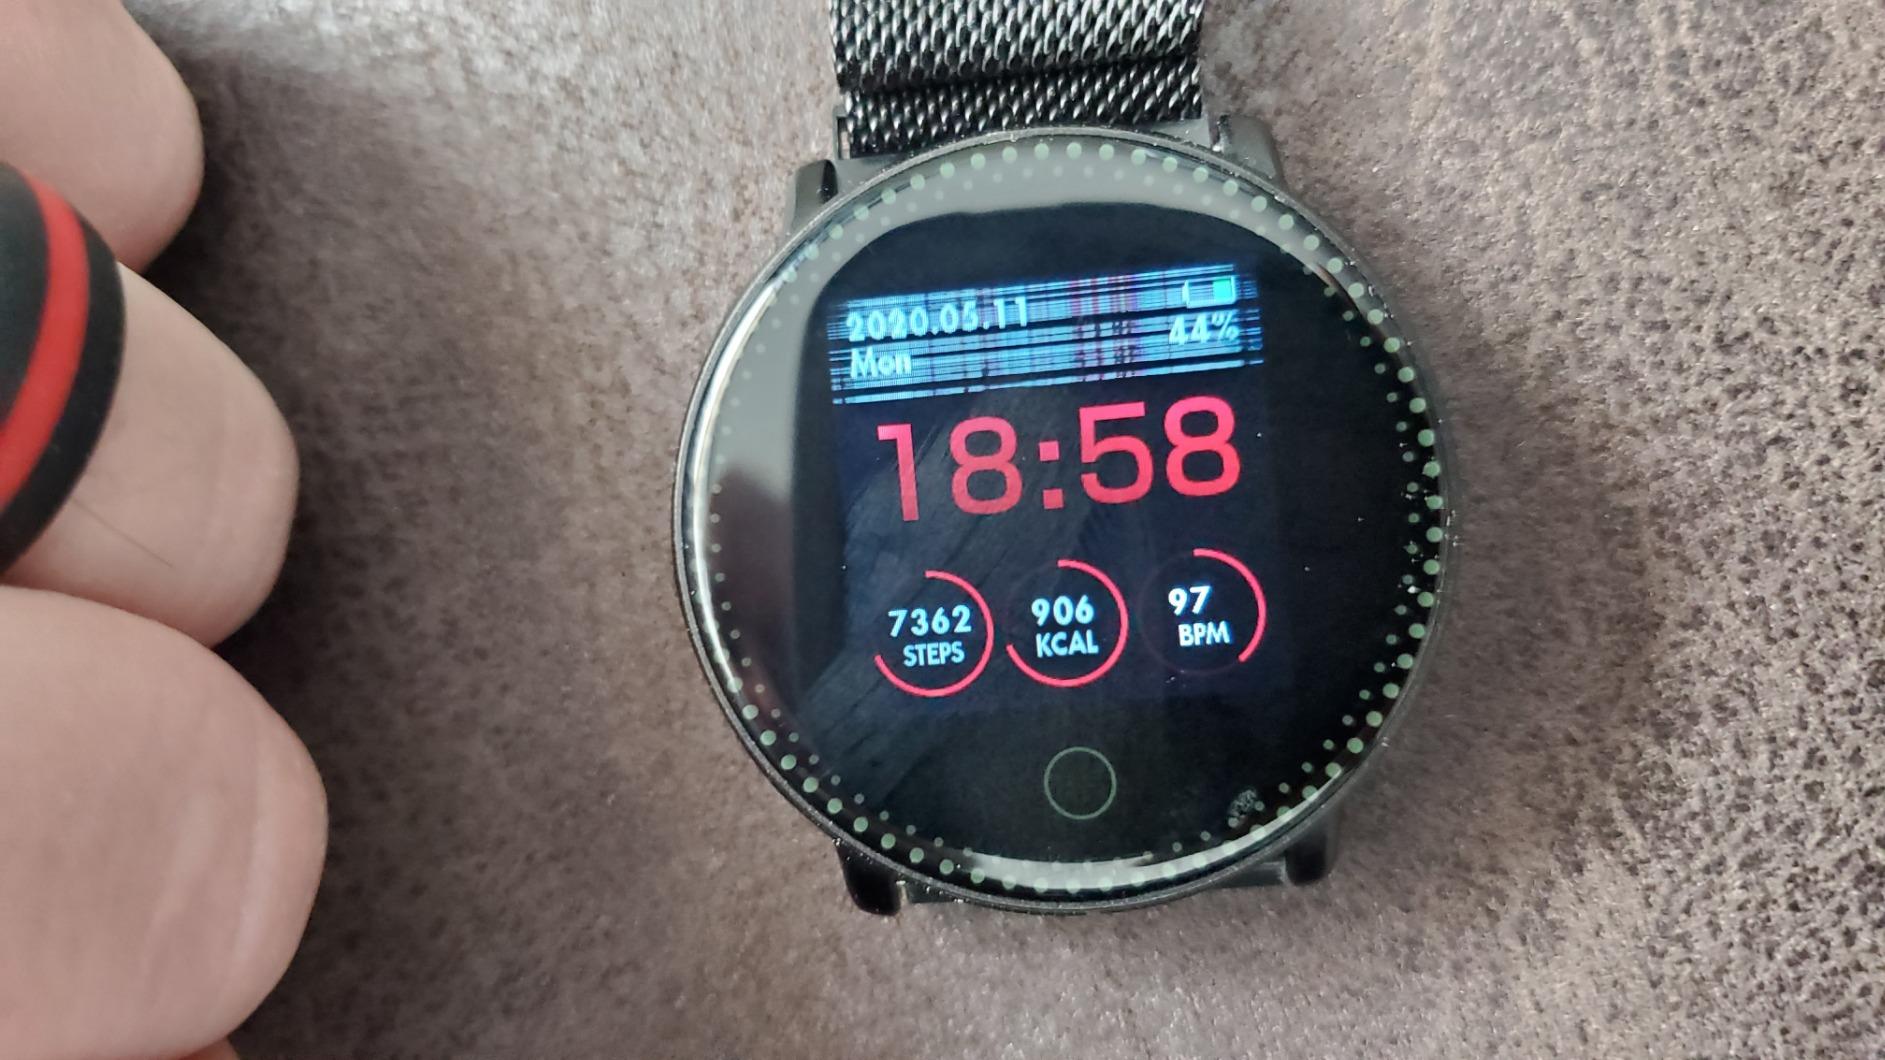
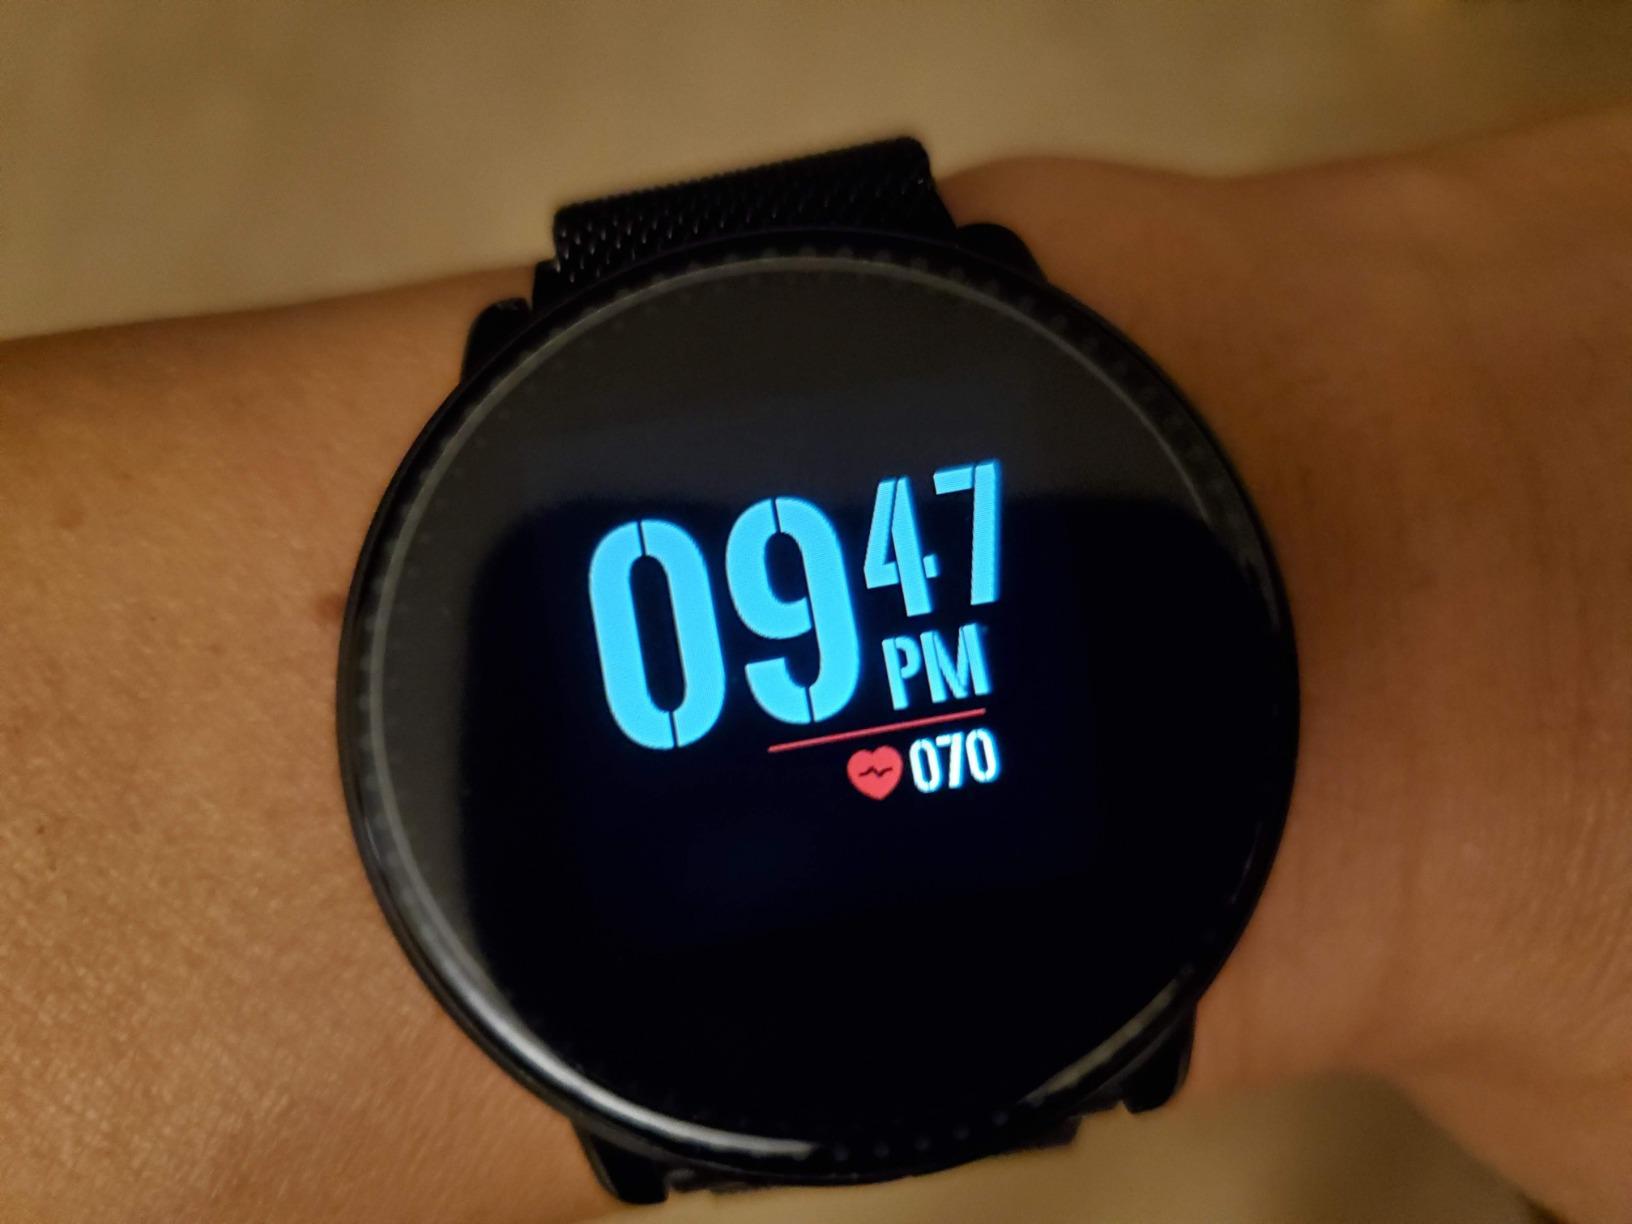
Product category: smartwatch
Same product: yes